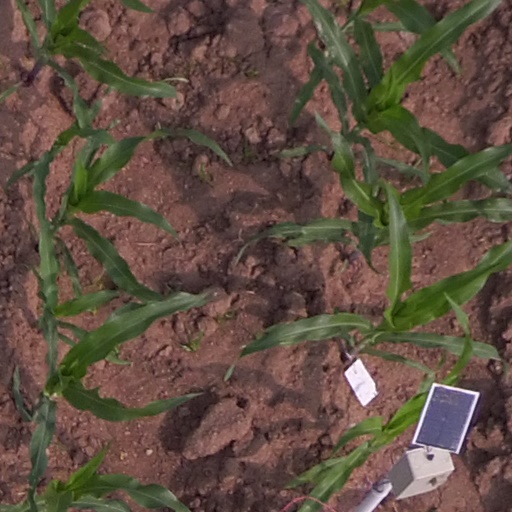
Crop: maize; corn